Georg Wenzeslaus von Knobelsdorff

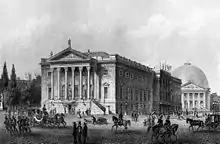
Berlin Opera House and St. Hedwig's Cathedral in 1850

Knobelsdorff was involved in the construction of St. Hedwig's Cathedral, but it is uncertain to what extent. Frederick II presented the Catholic community with complete building plans, which were probably primarily his ideas which were then realized by Knobelsdorff. The opera house, by contrast, was completely designed by Knobelsdorff and is considered to be one of his most important works. For the frontage of the externally modestly structured building the architect followed the model of two views from Colin Campbell's ""Vitruvius Britannicus"", one of the most important collections of architectonic engravings, which included works of English Palladian architecture. For the interior he designed a series of three prominent rooms with different functions, which were at different levels, and were decorated differently: the Apollo Hall, the spectator viewing area, and the stage. By technical means they could be turned into one large room for major festivities. Knobelsdorff described the technical features in a Berlin newspaper, proudly commenting that "this theater is one of the longest and widest in the world". In 1843 the building burned down to the foundation. In World War II it suffered several times from bombing. Each time the rebuilding followed Knobelsdorff's intentions, but there were also clear modifications of both the facing and the interior. Soon after they were completed, the opera house and St. Hedwig's Cathedral were featured in textbooks and manuals on architecture.